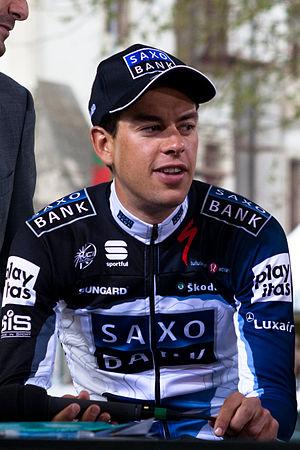
Richie Porte sur le plateau télé de la TSR à l'issue de la troisième étape du Tour de Romandie 2010 à Moudon.
Richie Porte est un coureur cycliste australien, membre de l'équipe Trek-Segafredo. Spécialiste des courses par étapes, il a remporté Paris-Nice en 2013 et 2015, le Tour de Catalogne en 2015, le Tour Down Under en 2017 et 2020, le Tour de Romandie 2017 et le Tour de Suisse 2018.
Le 64ᵉ Tour de Romandie s'est déroulée du 27 avril 2010 au 2 mai 2010. Il s'agissait de la 13ᵉ épreuve du Calendrier mondial UCI 2010. Le vainqueur est le Slovène Simon Špilak. Il devance le Russe Denis Menchov. Tous les résultats du vainqueur initial de la course, l'Espagnol Alejandro Valverde sont annulés, en raison d'une suspension rétroactive dont il fait l'objet.
La 93ᵉ édition du Tour d'Italie s'est déroulée du 8 au 30 mai 2010, sur 21 étapes, d'Amsterdam, aux Pays-Bas, à Vérone. Il s'agit de la 14ᵉ épreuve du Calendrier mondial UCI 2010.